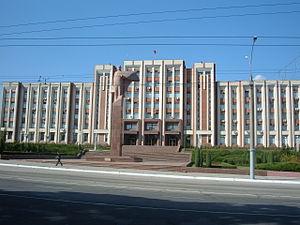
Le parlement de Transnistrie ou conseil suprême de Transnistrie est le parlement de la république auto-proclamée de Transnistrie.